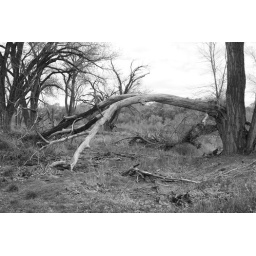
A fallen tree near the Colorado river